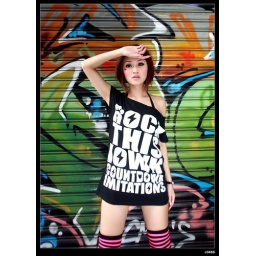
Weisi dressed cool and sexy clothing to show the fashion style in Simen street of Taipei that was charming